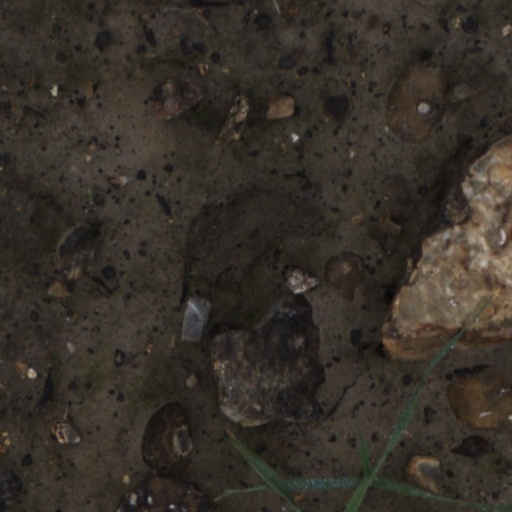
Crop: wheat